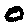
Label: 0